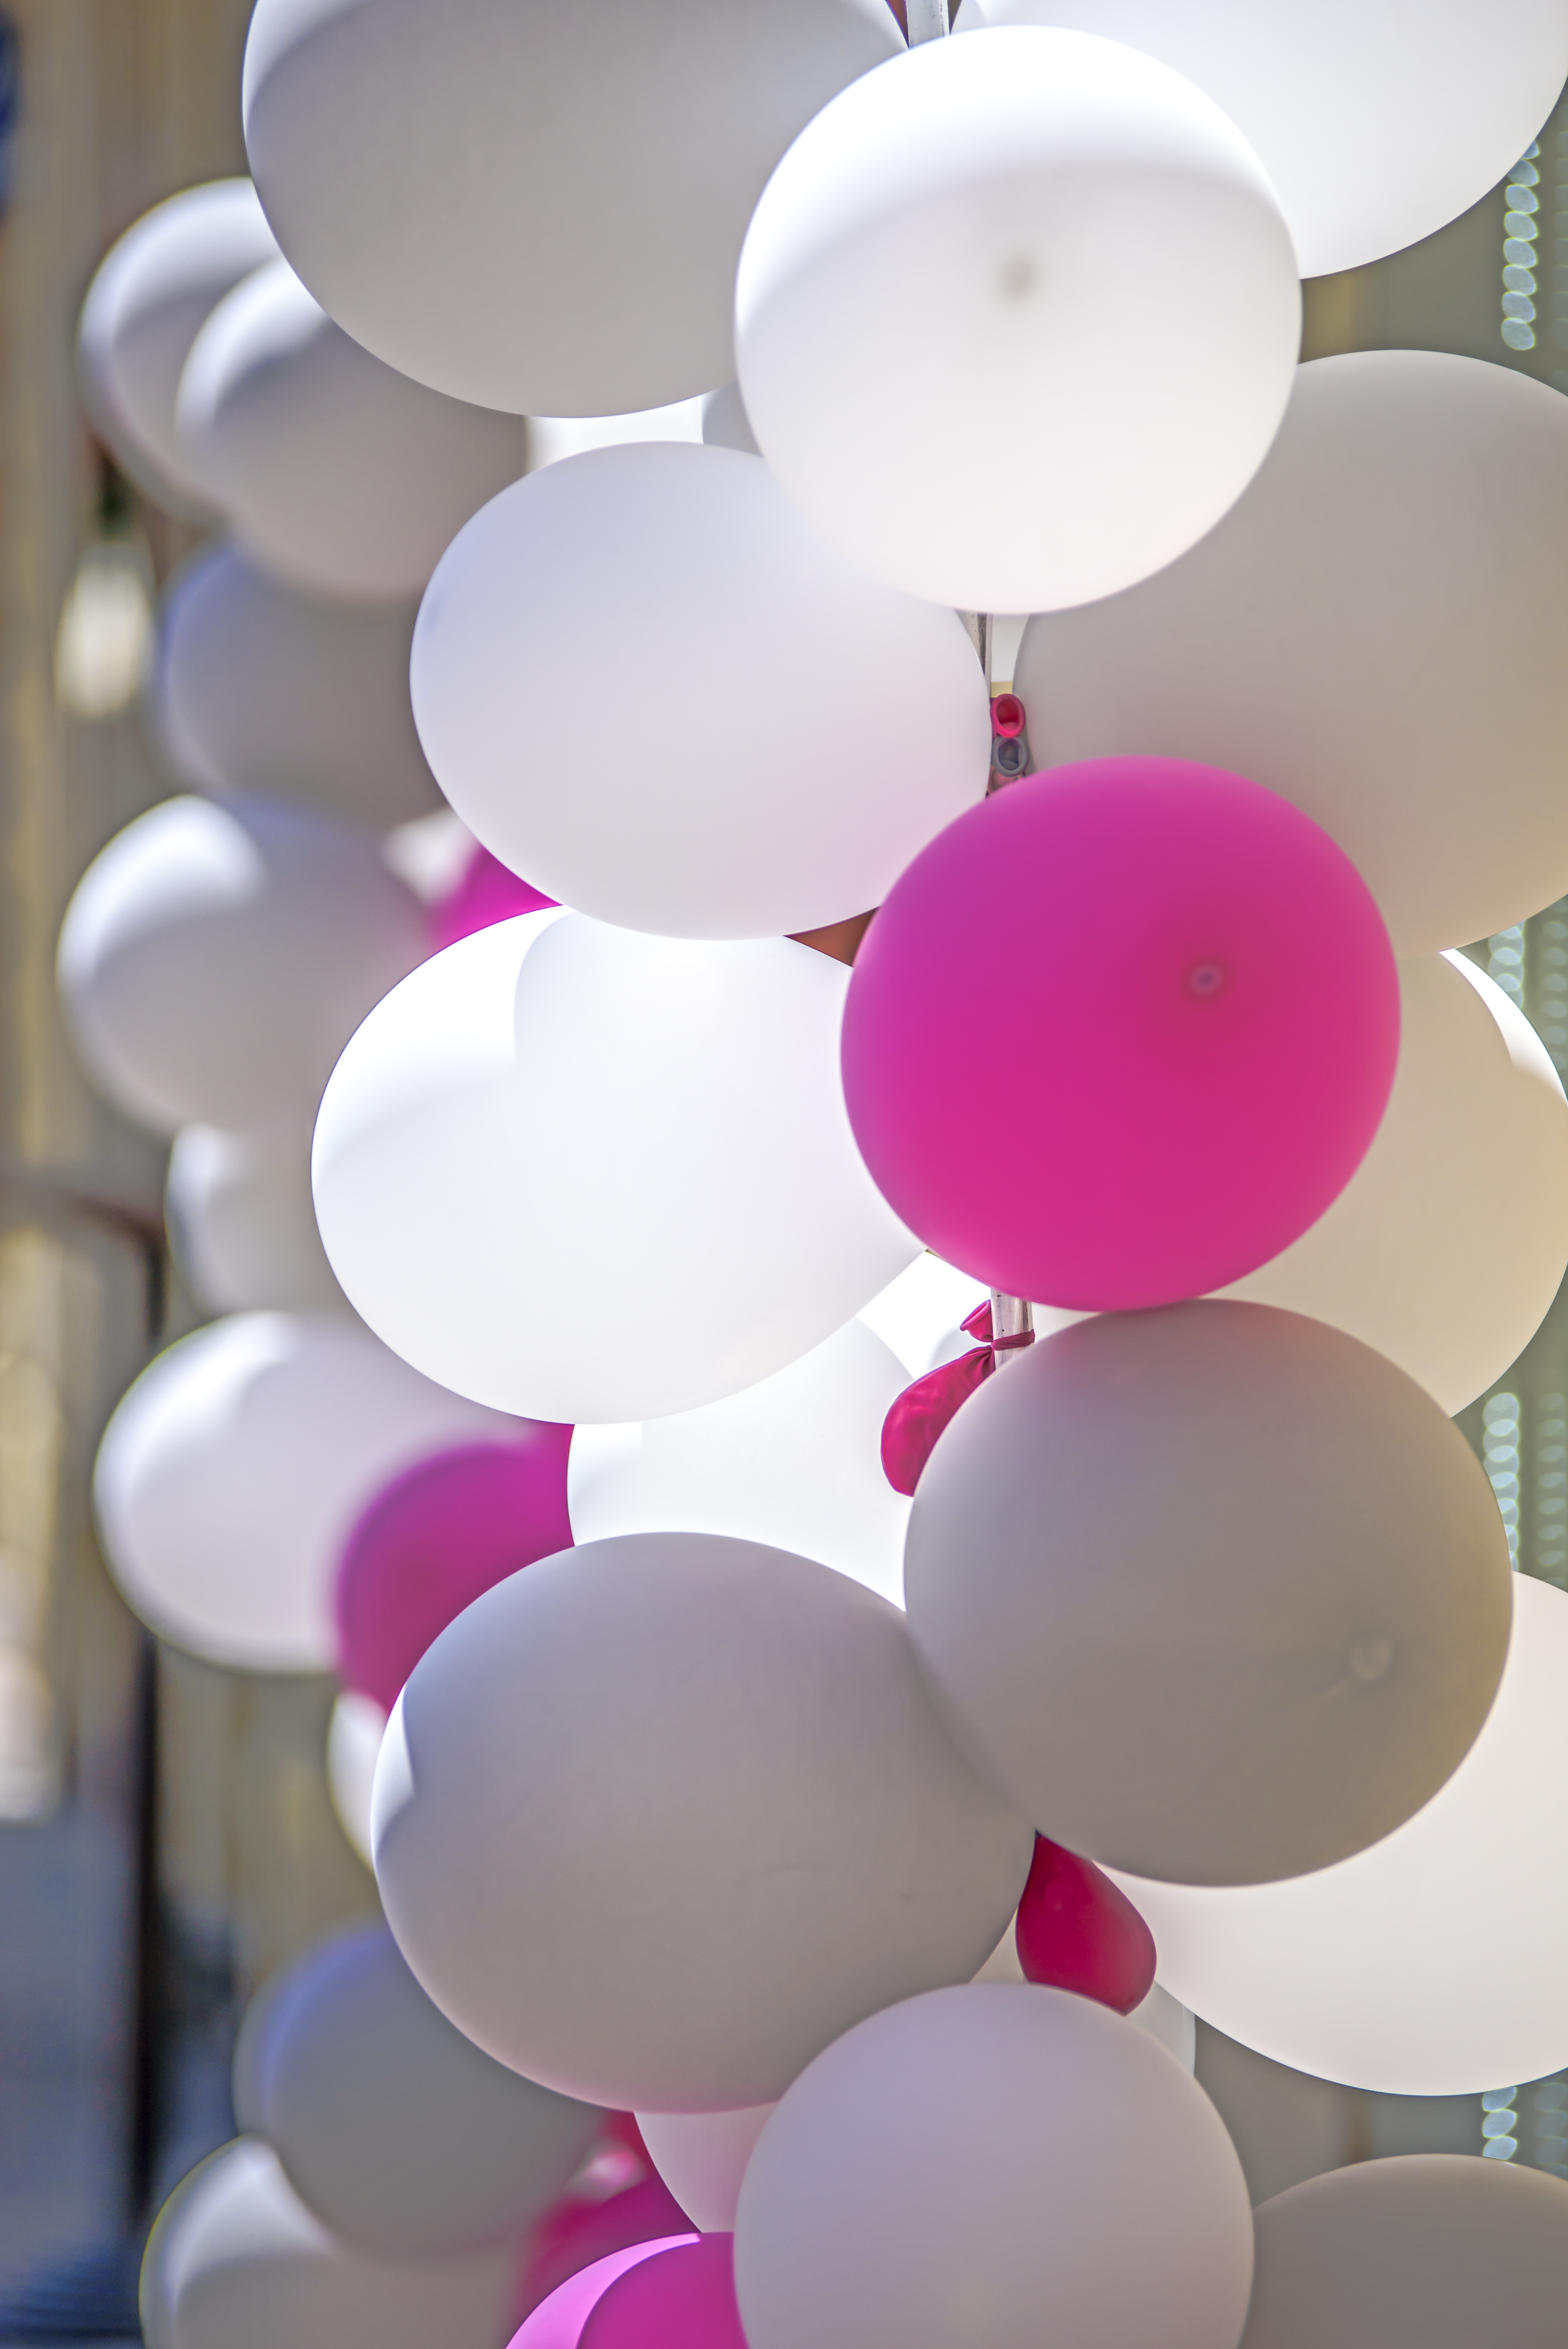
white, street, flower, petal, balloon, celebration, carnival, color, pink, lighting, toy, circle, festival, fun, event, shape, fair, ornaments, the feast of the, colorful balloons, feta cheese, the celebration of the